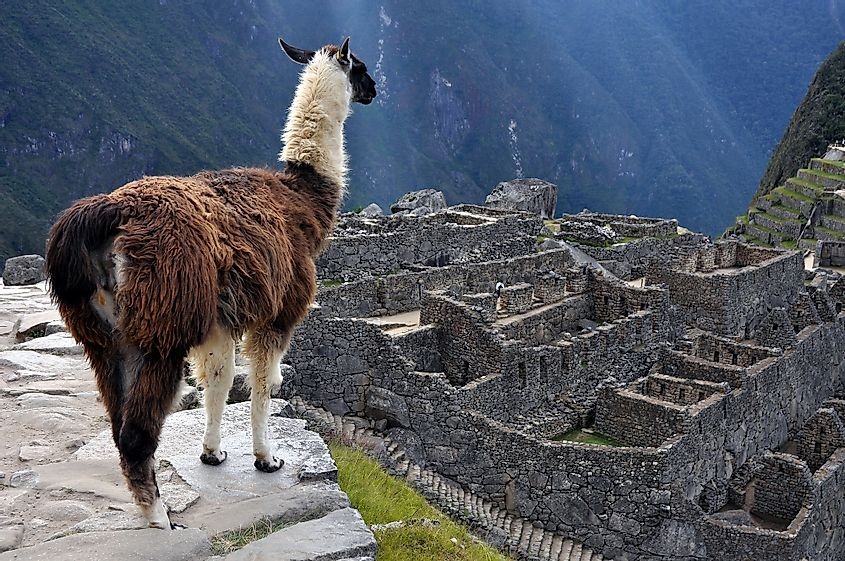
Landmark: Machu Picchu